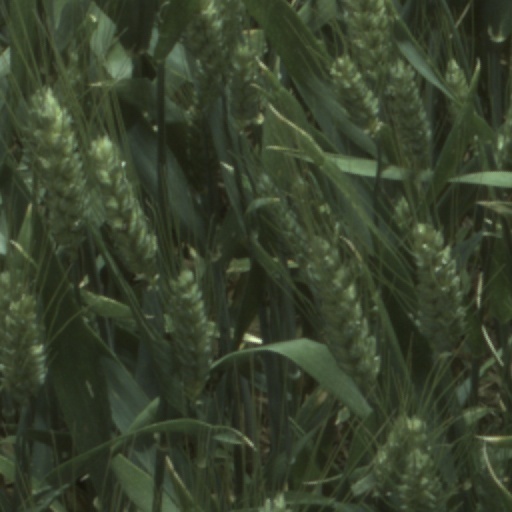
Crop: wheat